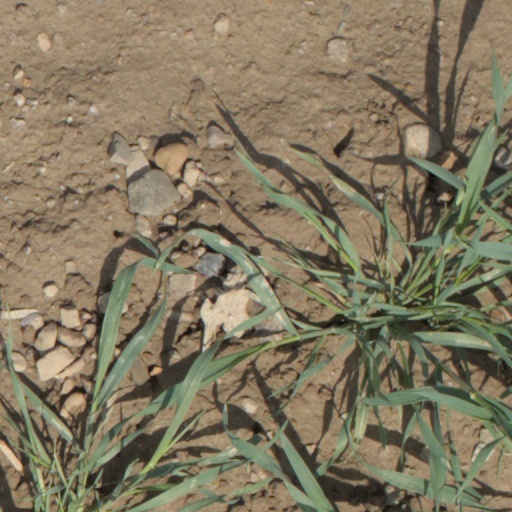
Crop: wheat